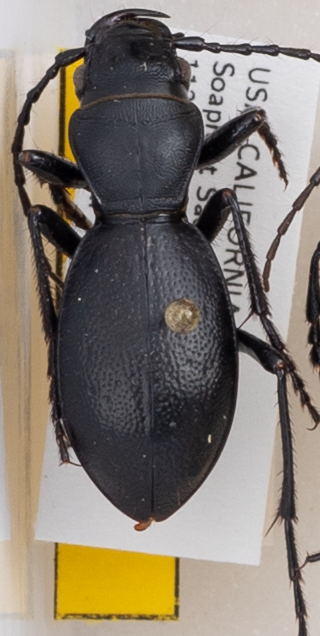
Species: Omus californicus
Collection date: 2018-06-04
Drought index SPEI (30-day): -0.71
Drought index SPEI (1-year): -0.39
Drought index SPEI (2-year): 0.8